Tonio (film)

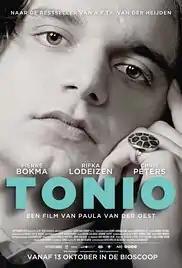
Theatrical release poster

Tonio is a 2016 Dutch drama film directed by Paula van der Oest. It was based on the memoir of the same name by A.F. Th. van der Heijden. It was selected as the Dutch entry for the Best Foreign Language Film at the 89th Academy Awards, but it was not nominated. The film won the Pearl Award at the Film by the Sea festival in the Netherlands in 2017.